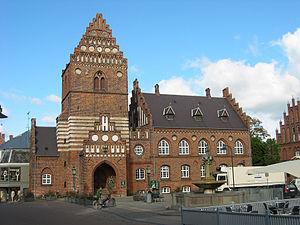
Roskilde est une ville et une commune située au Danemark, dans l'île de Sjælland. Elle est devenue une commune après la réforme communale du 1ᵉʳ janvier 2007 qui a réuni en une seule entité les anciennes municipalités de Roskilde, Ramsø et Gundsø.